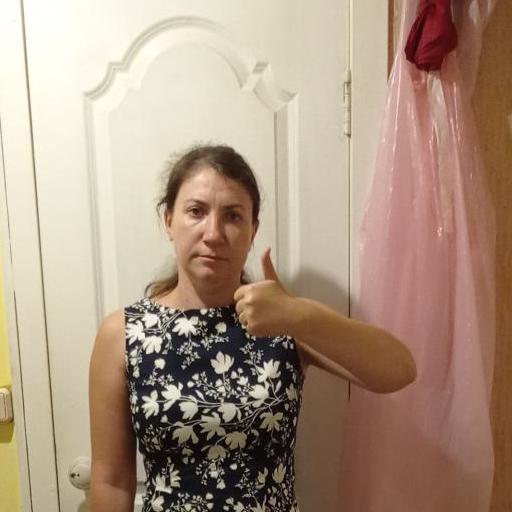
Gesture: like